Traditional Thai massage

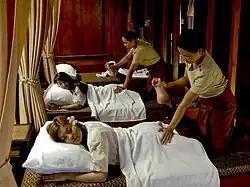
Thai massage

Traditional Thai massage or Thai yoga massage is a traditional therapy combining acupressure, Indian Ayurvedic principles, and assisted yoga postures. In the Thai language, it is usually called "nuat phaen thai" (lit. 'Thai-style massage') or "nuat phaen boran" (lit. 'ancient-style massage'), though its formal name is "nuat thai" (lit. 'Thai massage') according to the Traditional Thai Medical Professions Act, BE 2556 (2013).